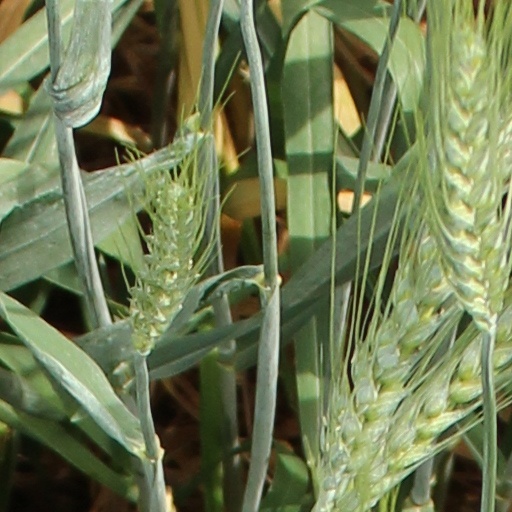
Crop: wheat